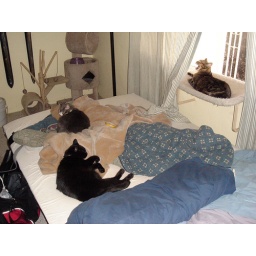
My sister's cats. The one by the window is Hastur, the black one is Nightgaunt, and the one by the edge is Bart.